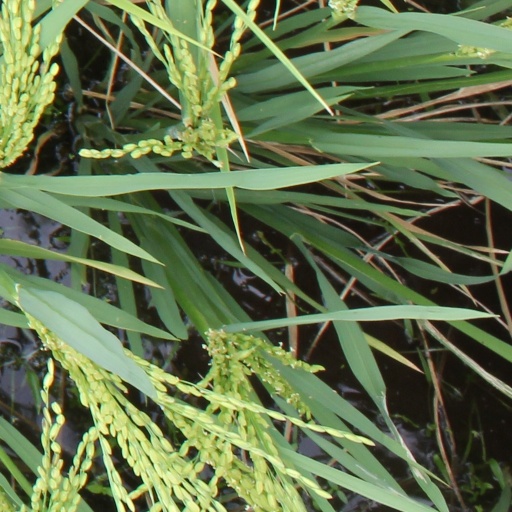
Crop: rice